Bill Hunter (ice hockey)

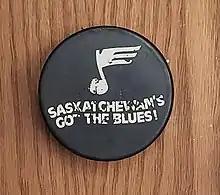
"Saskatchewan's Got The Blues!" promotional hockey puck, circa 1983

After divesting the Oilers, Hunter continued to aim to bring NHL hockey to new markets, and his last major project was an attempt to secure a franchise for Saskatoon. In 1983, Hunter led a group that purchased the struggling St. Louis Blues, with plans to relocate the team to Saskatchewan. The Blues appeared to be an ideal fit for such a move. The team's general manager, Emile Francis, was from Saskatchewan and had played for Hunter's Regina Capitals in the 1940s; the team featured Saskatchewan native and former Saskatoon Blades star Bernie Federko; and Hunter's son, Bart, even played goal for the Blues' minor-league affiliate, the Salt Lake Golden Eagles. Although Saskatoon's population was 160,000 at the time, which would have made it by far the smallest market in the NHL, Hunter's plan included securing financial backing from the province for a new 18,000-seat stadium to replace the aging Saskatoon Arena, along with thousands of season-ticket deposits. The team was prepared to play games in Regina until the new arena was ready. Moreover, Hunter negotiated a 20-year, $20 million sponsorship agreement with Molson's, and also worked with Air Canada to ensure new flight schedules between Saskatoon and NHL markets. Finally, Hunter even offered the head coaching position for the hoped-for Saskatoon team to former Boston Bruins coach Don Cherry, who agreed and joined Hunter in promoting the scheme.